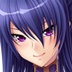
Portrait style: Anime Portrait